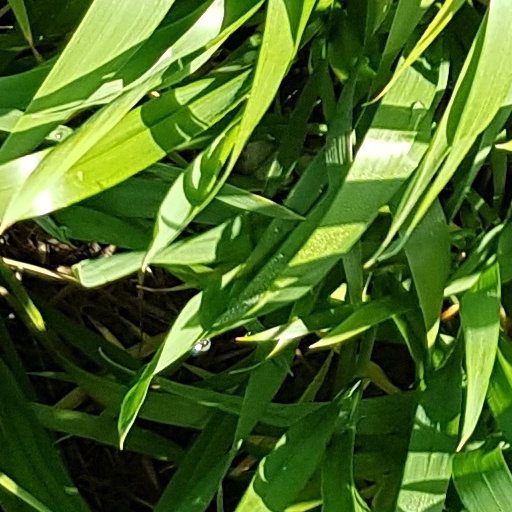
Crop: wheat